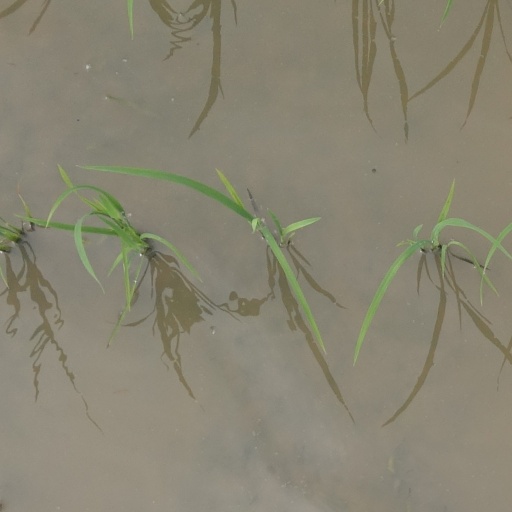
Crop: rice